Rover (space exploration)

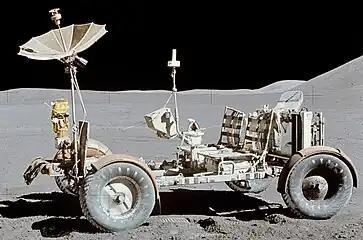
Apollo 15 Lunar Roving Vehicle

The Lunokhod 1 rover landed on the Moon in November 1970. It was the first roving remote-controlled robot to land on any celestial body. The Soviet Union launched Lunokhod 1 aboard the Luna 17 spacecraft on November 10, 1970, and it entered lunar orbit on November 15. The spacecraft soft-landed in the Sea of Rains region on November 17. The lander had dual ramps from which Lunokhod 1 could descend to the lunar surface, which it did at 06:28 UT. From November 17, 1970, to November 22, 1970, the rover drove 197 m, and during 10 communication sessions returned 14 close up pictures of the Moon and 12 panoramic views. It also analyzed the lunar soil. The last successful communications session with Lunokhod 1 was on September 14, 1971, having operated for 11 months.